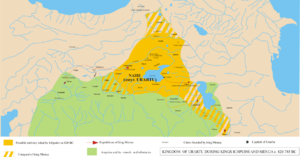
810-783 av. J.-C. : règne de Adad-Nirari III, roi d’Assyrie. Régence de Sammuramat, femme de Shamshi-Adad V pendant la minorité d’Adad-nirari III. La tradition attribue à la reine Sémiramis la réalisation des jardins suspendus de Babylone, une des Sept Merveilles du monde antique.